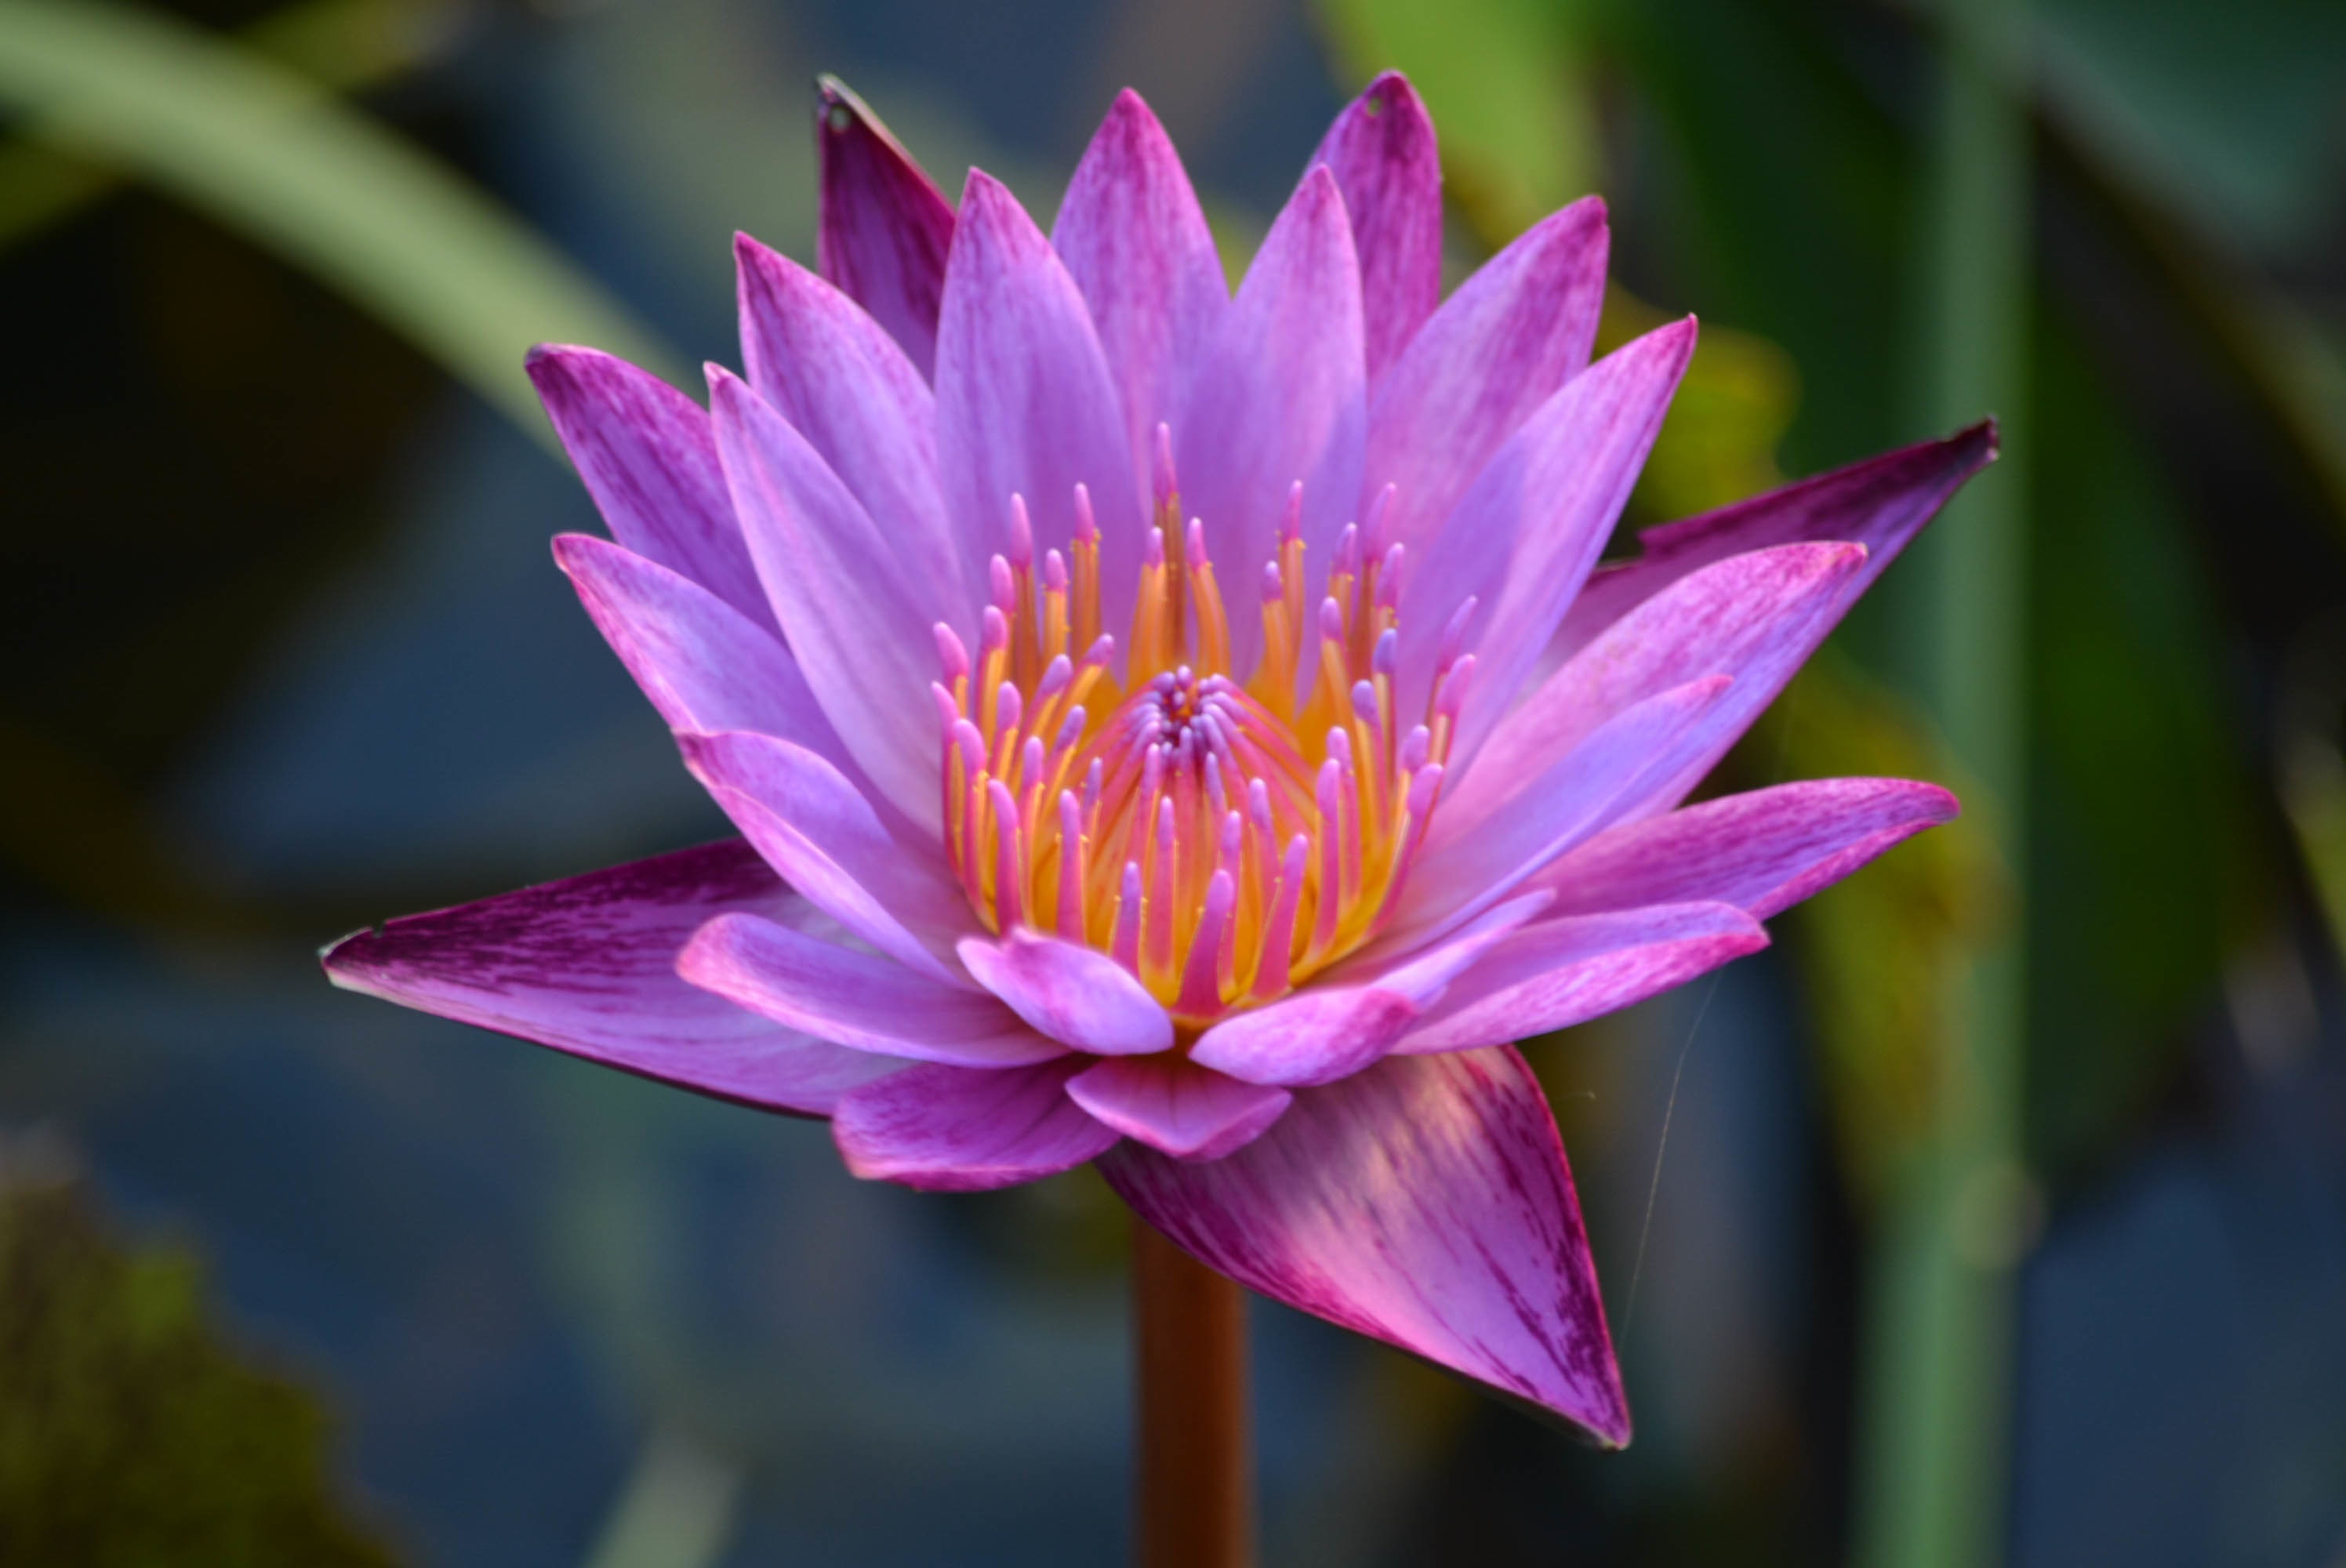
nature, blossom, plant, flower, petal, botany, sacred lotus, aquatic plant, flora, wildflower, close up, lotus, macro photography, flowering plant, plant stem, land plant, lotus family